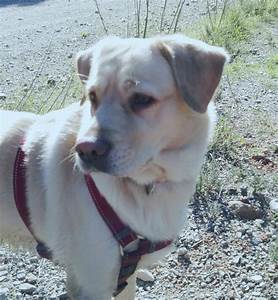
Label: cane